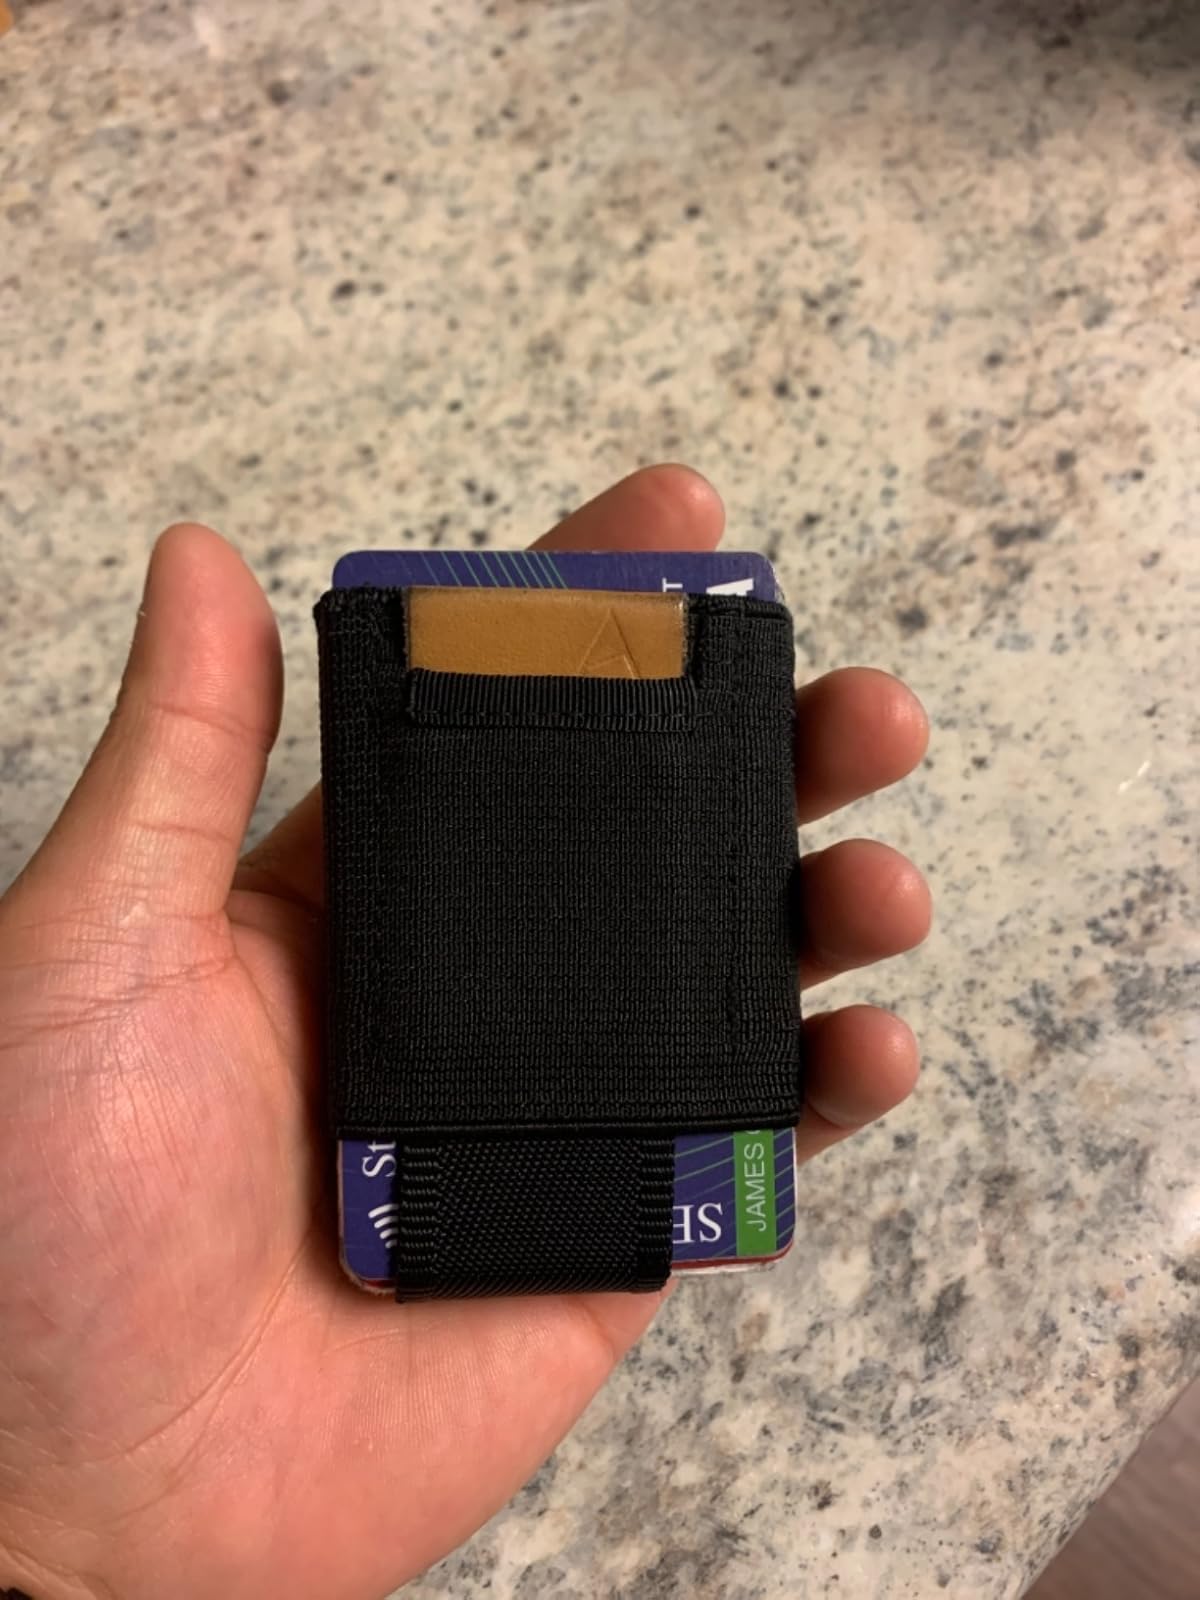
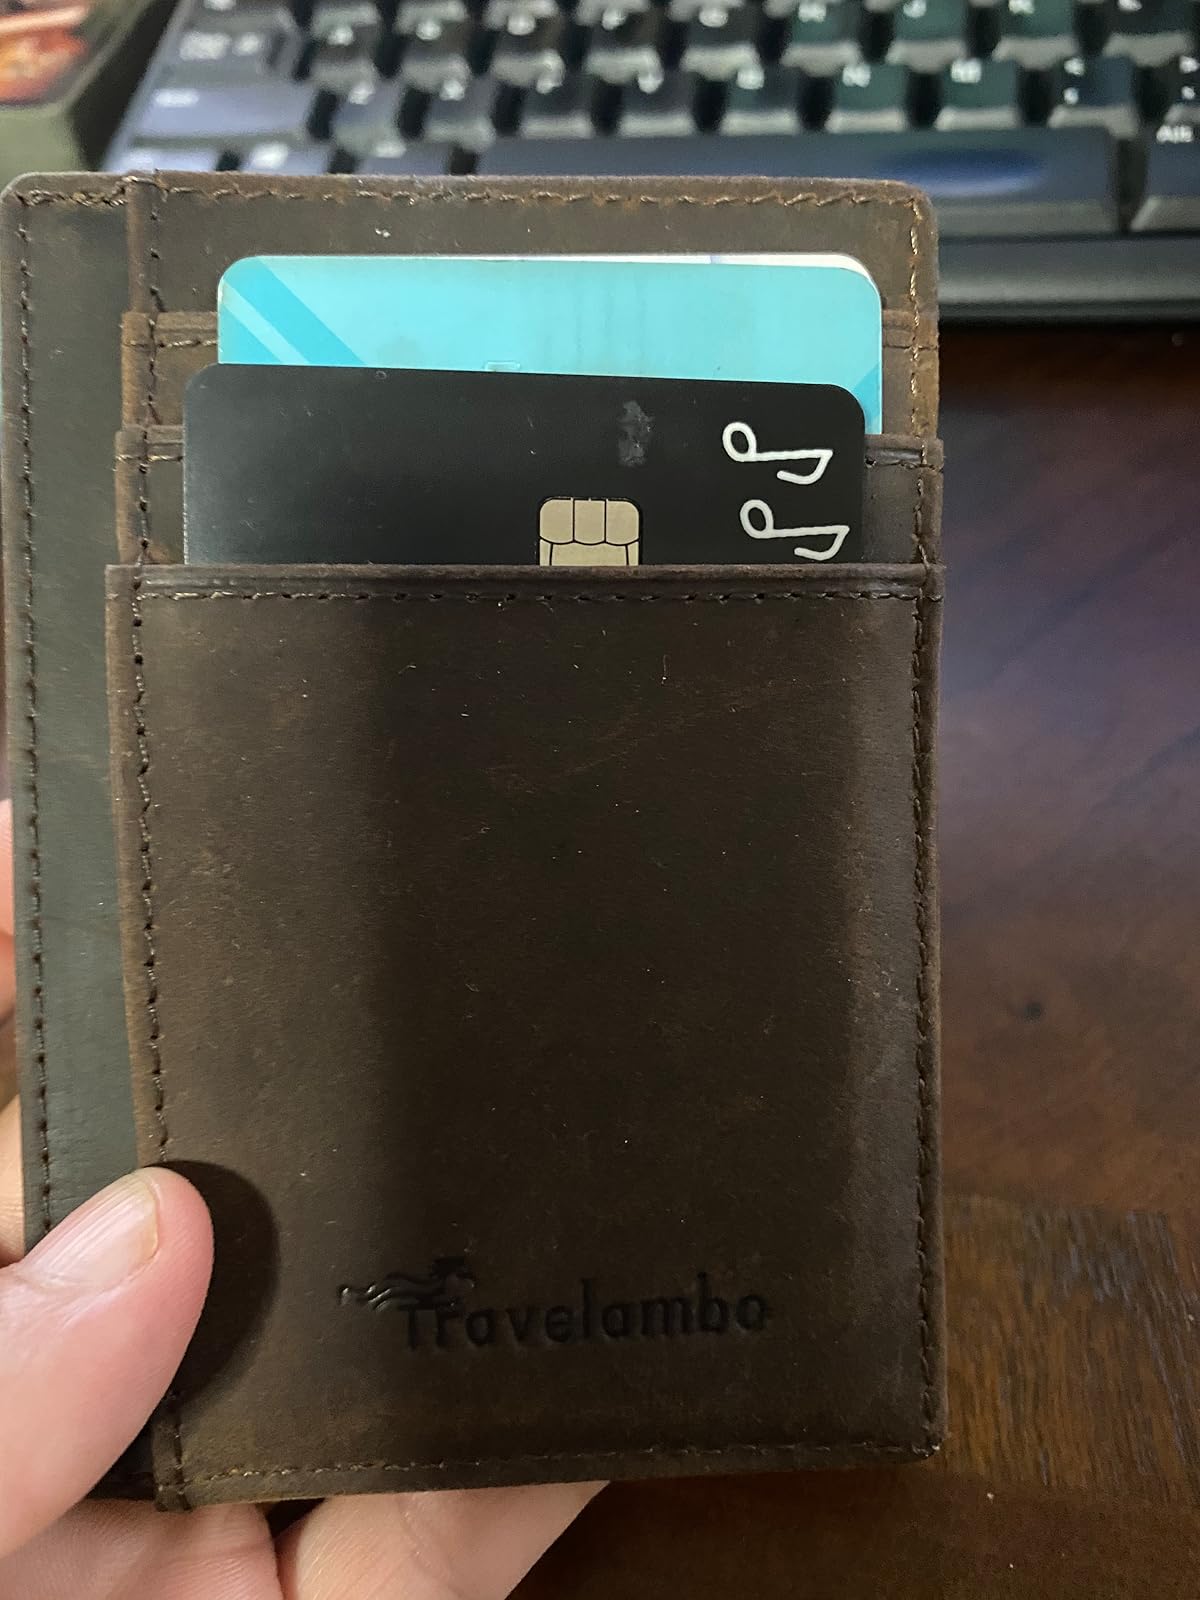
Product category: accessories_wallet
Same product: no